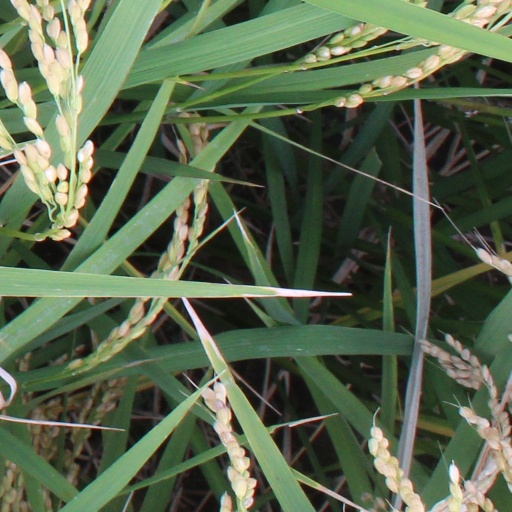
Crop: rice